John Stewart-Murray, 7th Duke of Atholl

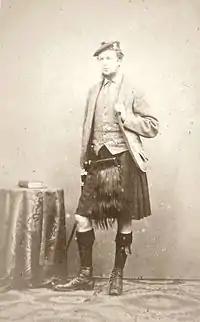
The Duke of Atholl, c. 1860s

John James Hugh Henry Stewart-Murray, 7th Duke of Atholl, KT (6 August 1840 – 20 January 1917), styled Marquess of Tullibardine between 1846 and 1864, was a Scottish peer.